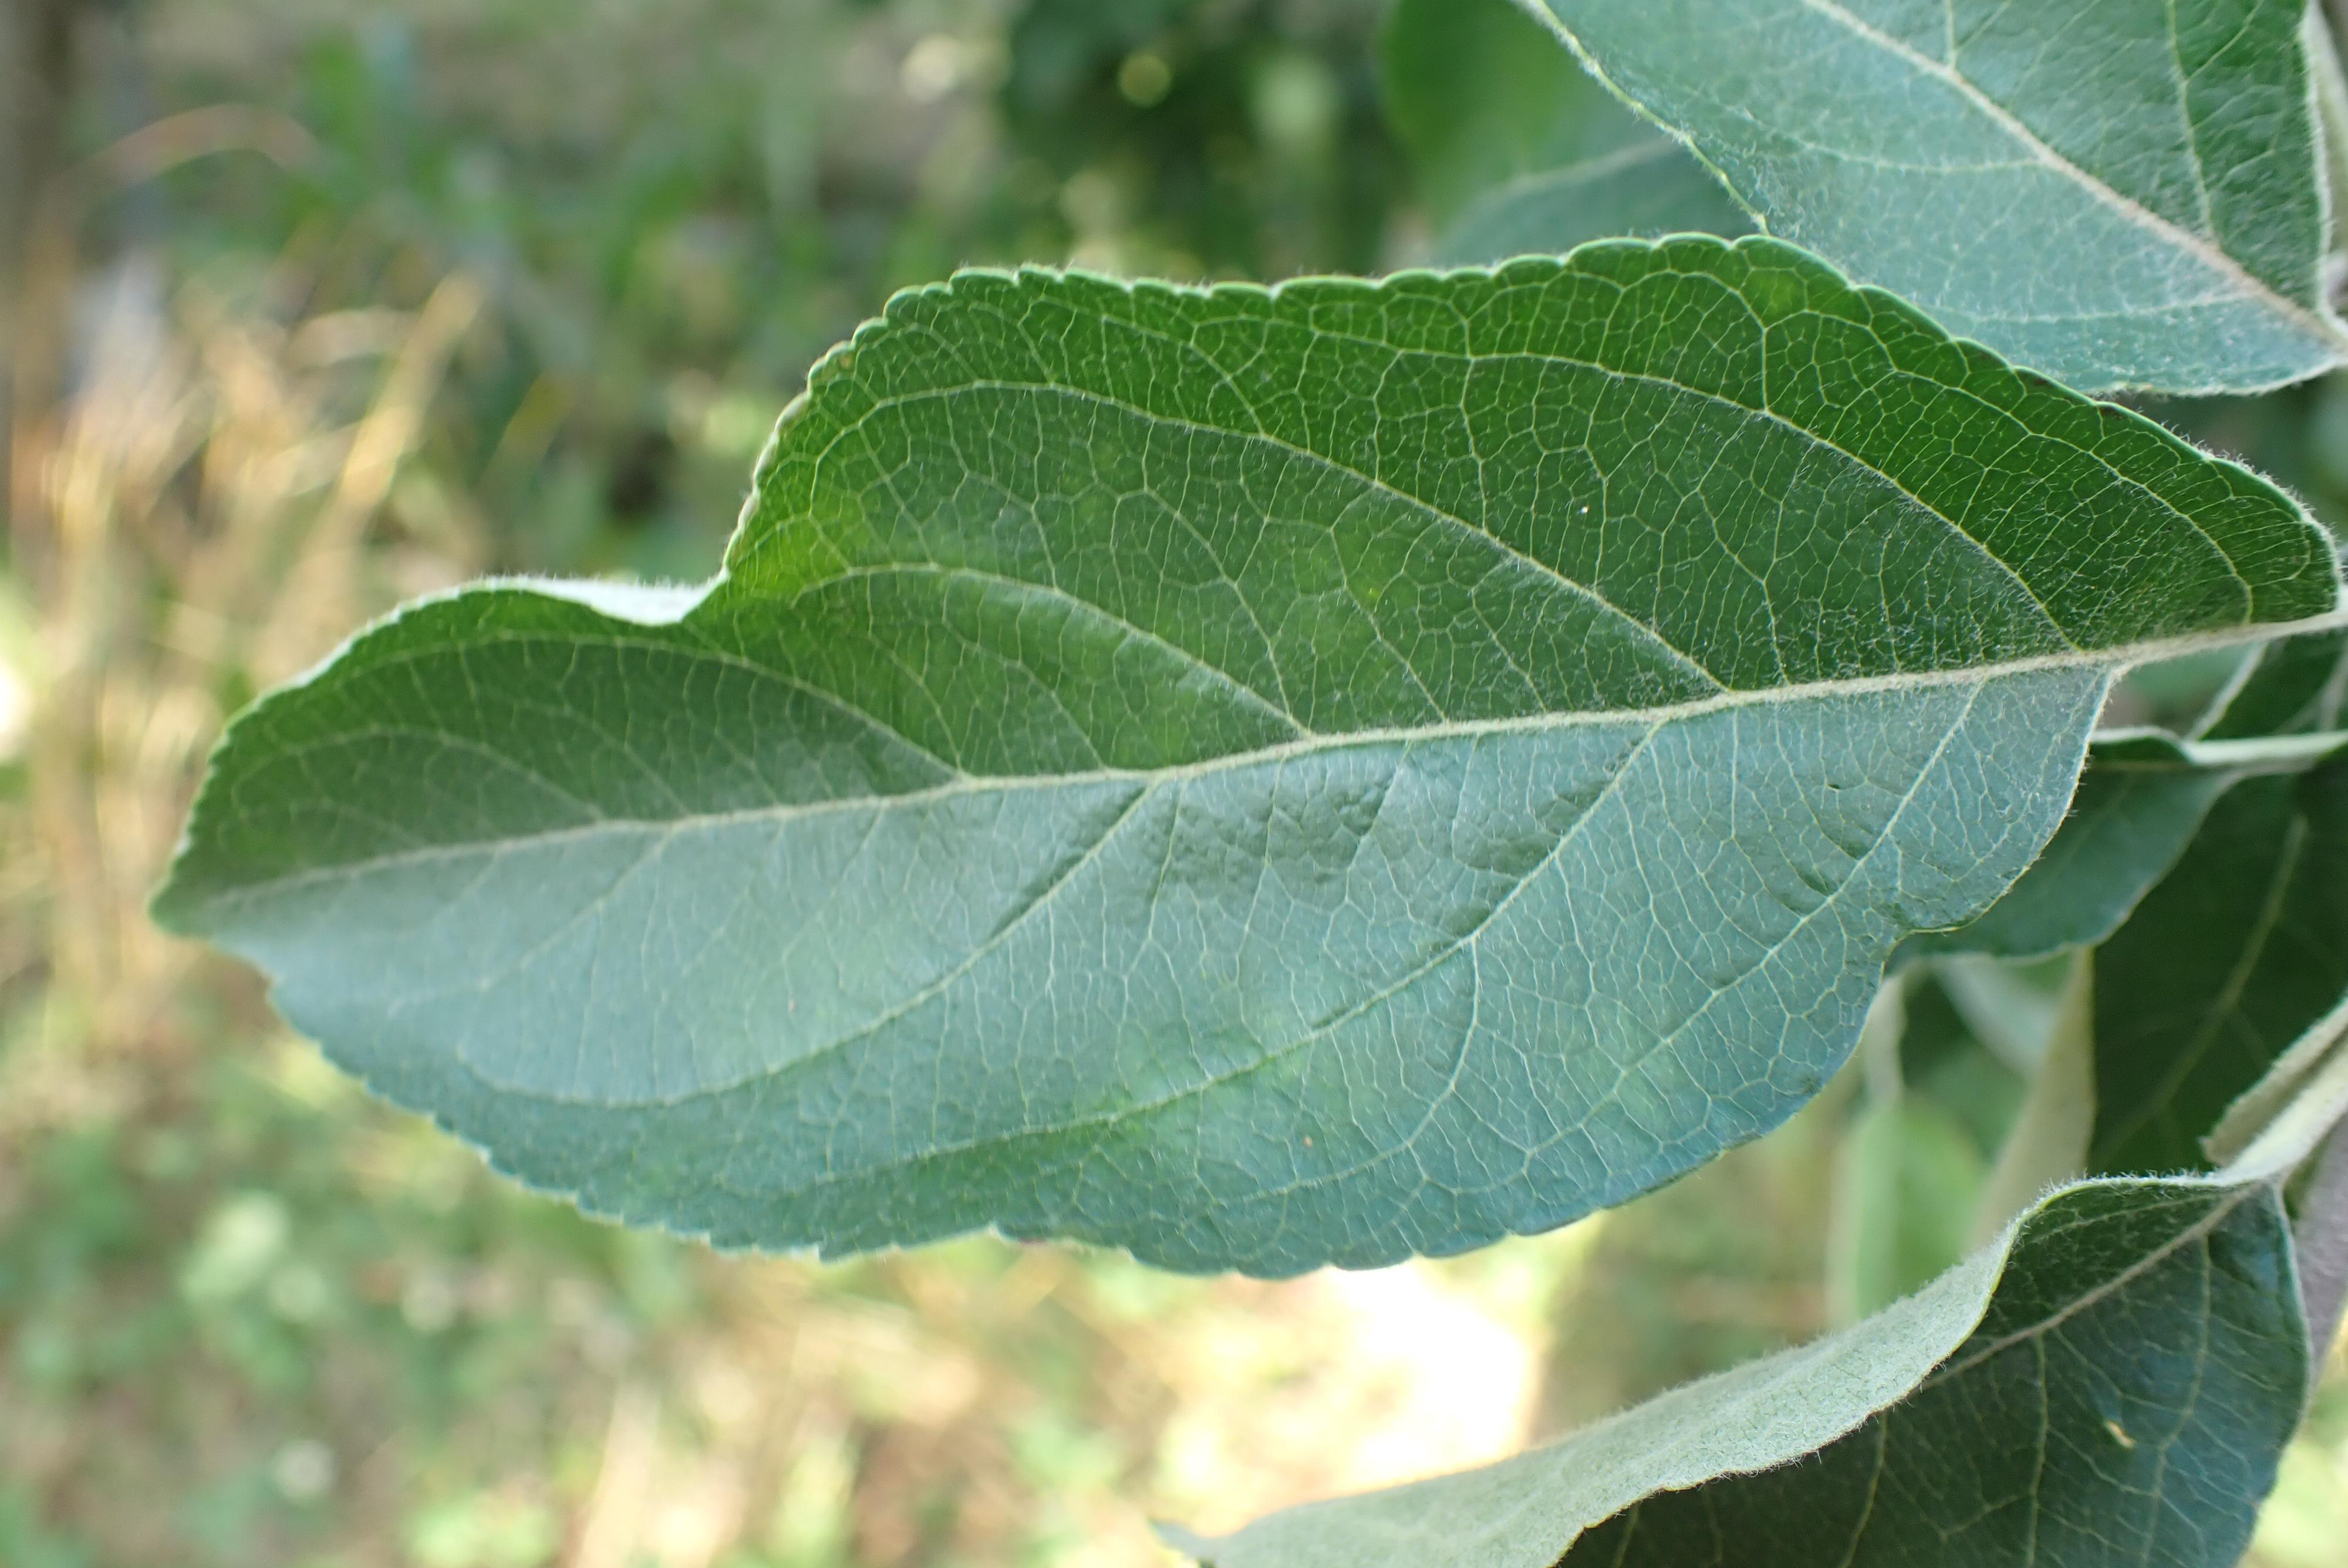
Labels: healthy